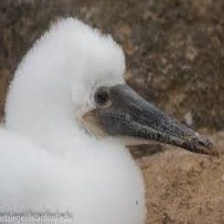
Species: ABBOTTS BOOBY
Scientific name: PAPASULA ABBOTTI